Ny Adelgade

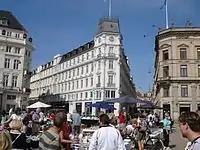
Ludvig Fenger's buildings at No. 3-5 viewed from Kongens Nytorv

No. 3 and No. 5 are from the 1970s and were designed by Ludvig Fenger. The six-bay house at No. 6 dates from before 1738 and is listed. No. 9 (Ny Adelgade 9/Grønnegade 32) is from 1802 to 1803 and is also listed. The flower artist Tage Andersen is based at No. 12.